Mike Pompeo

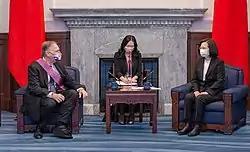
Pompeo meeting with President of Taiwan Tsai Ing-wen in Taipei, March 2022

Pompeo was involved in negotiations with the Taliban that set the stage for a U.S. departure from Afghanistan. In early 2020, Pompeo touted the Trump administration's agreement with the Taliban that put the U.S. on a trajectory to leave Afghanistan by May 2021. The deal required the Afghan government to release 5,000 imprisoned Taliban members. By August 2020, the Afghan government released all but 400 of the prisoners, as these prisoners had been accused of committing major crimes, according to the Council on Foreign Relations. Pompeo urged the Afghan government to release the remaining prisoners to remove "the last obstacle to the start of intra-Afghan negotiations". Within three days, Afghan president Ashraf Ghani agreed to the release, which was completed the next month.